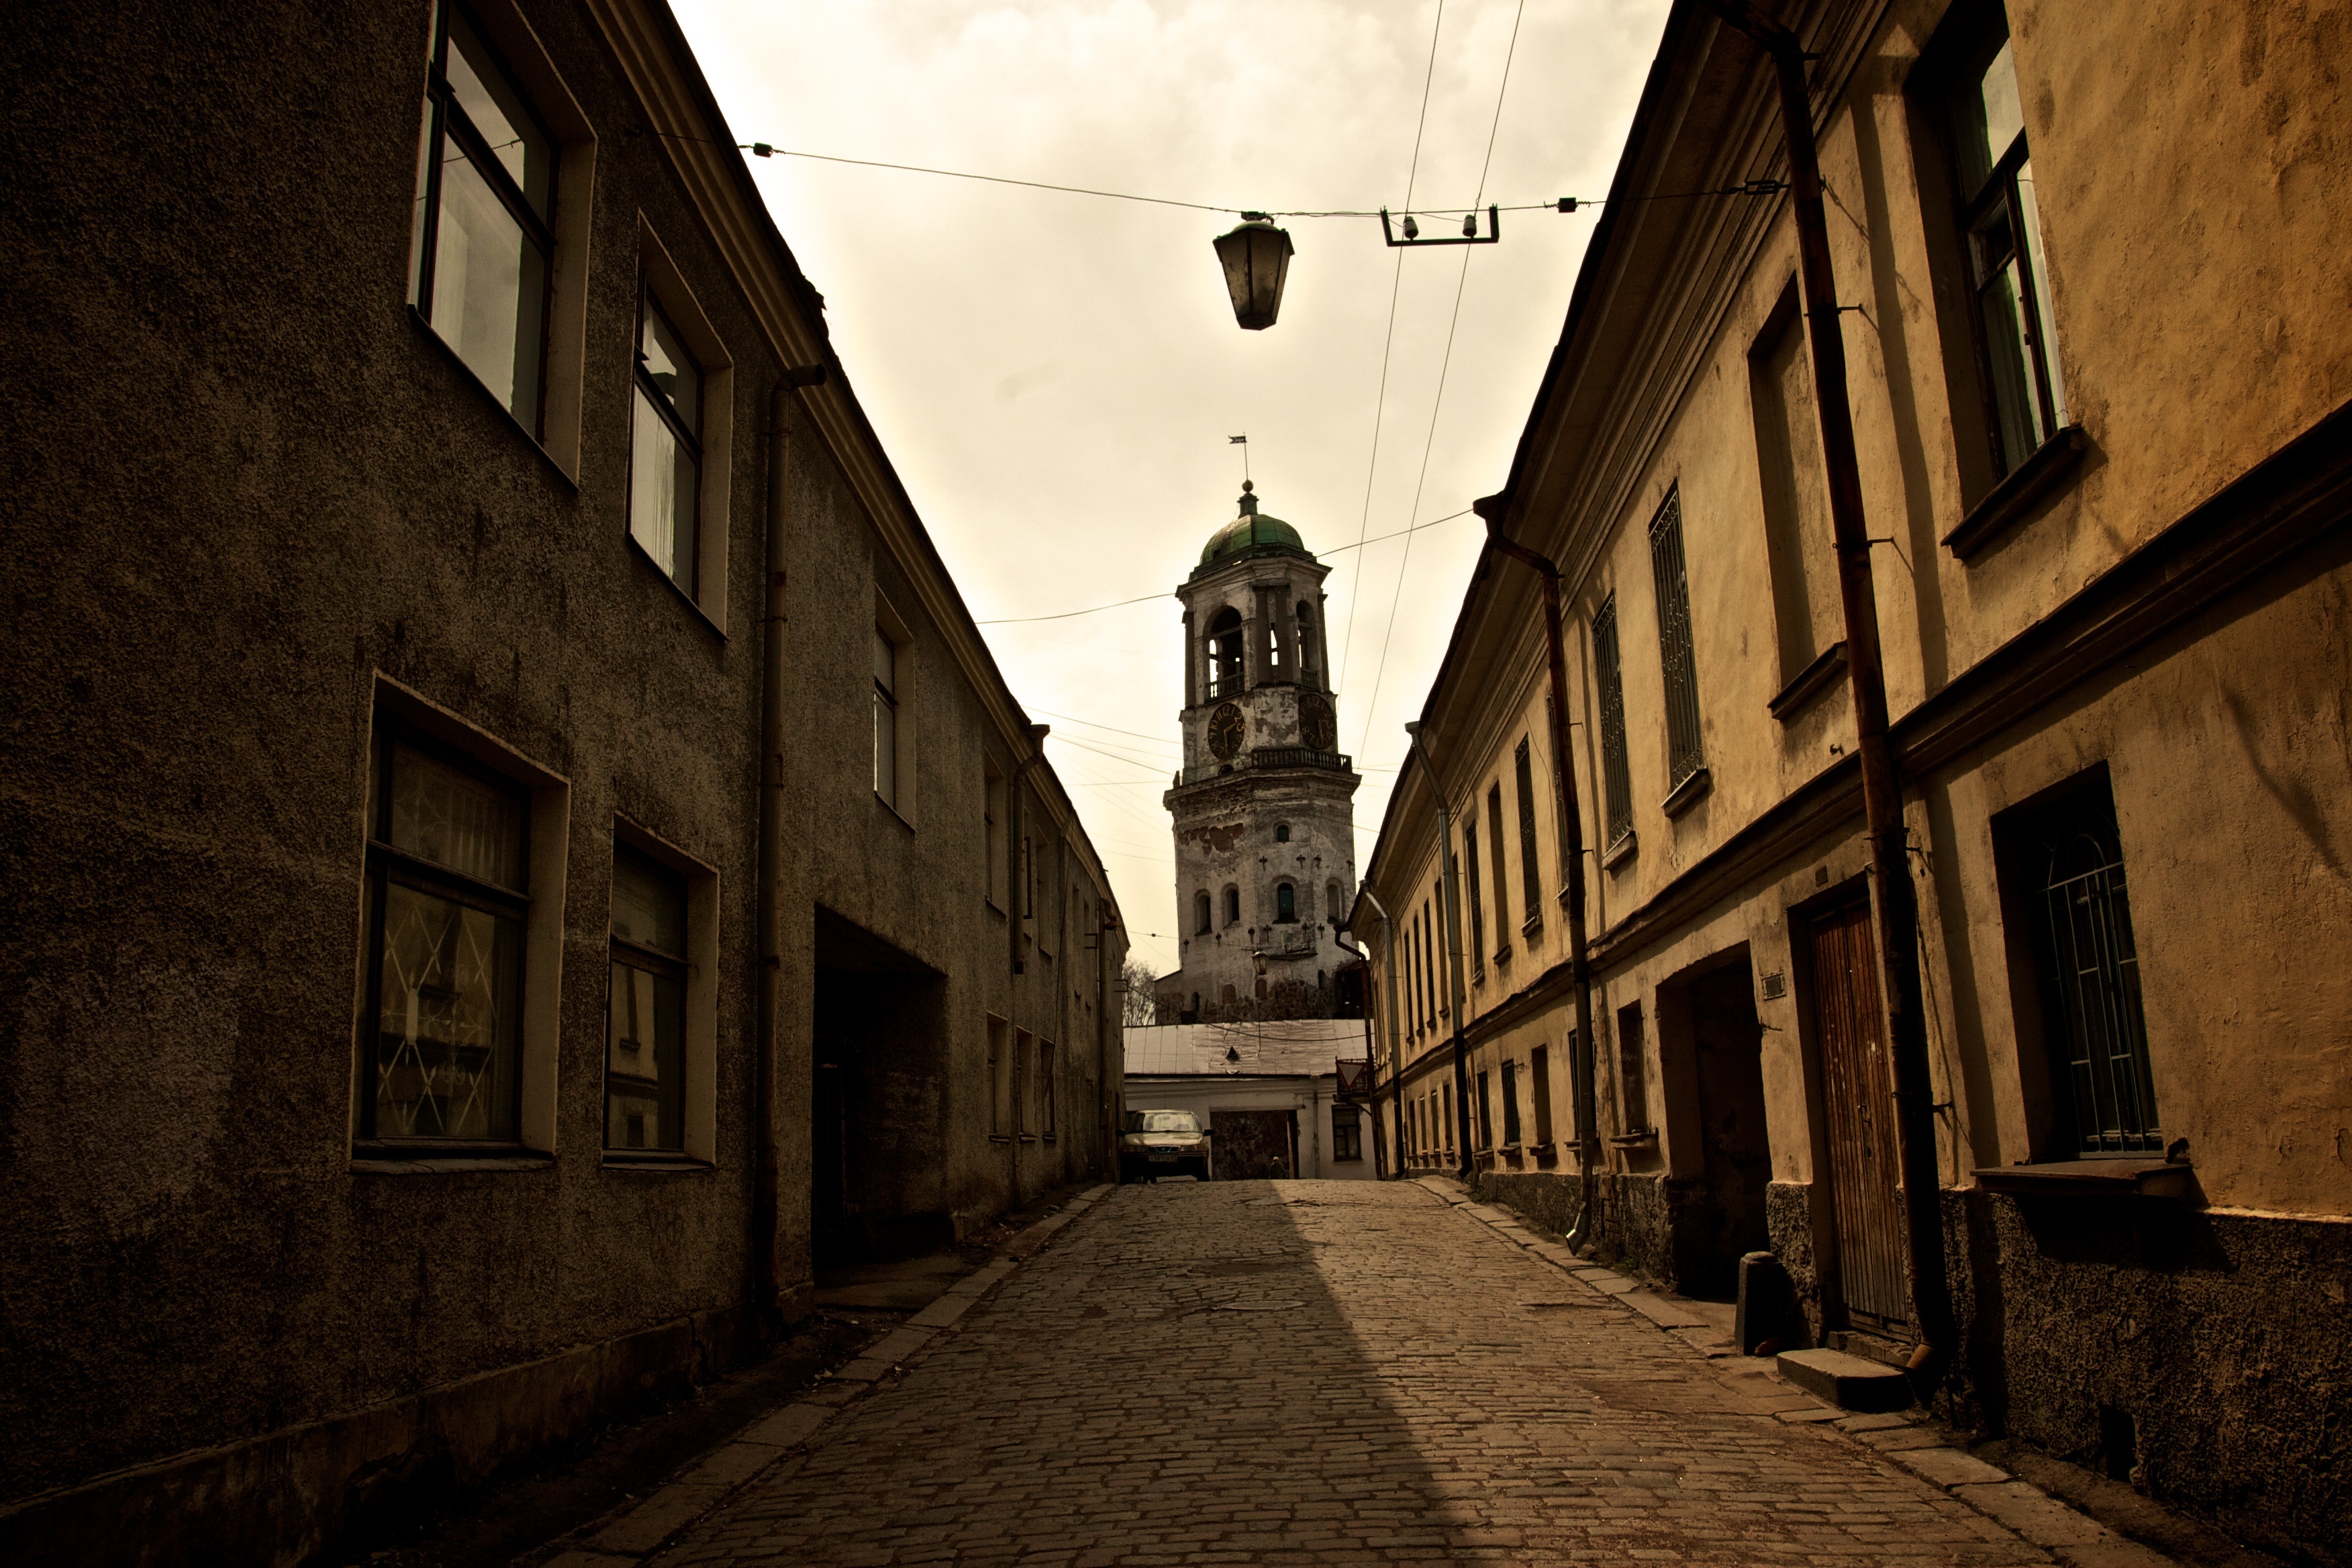
light, road, street, night, town, alley, cityscape, evening, darkness, monochrome, lighting, infrastructure, shape, urban area, ancient history